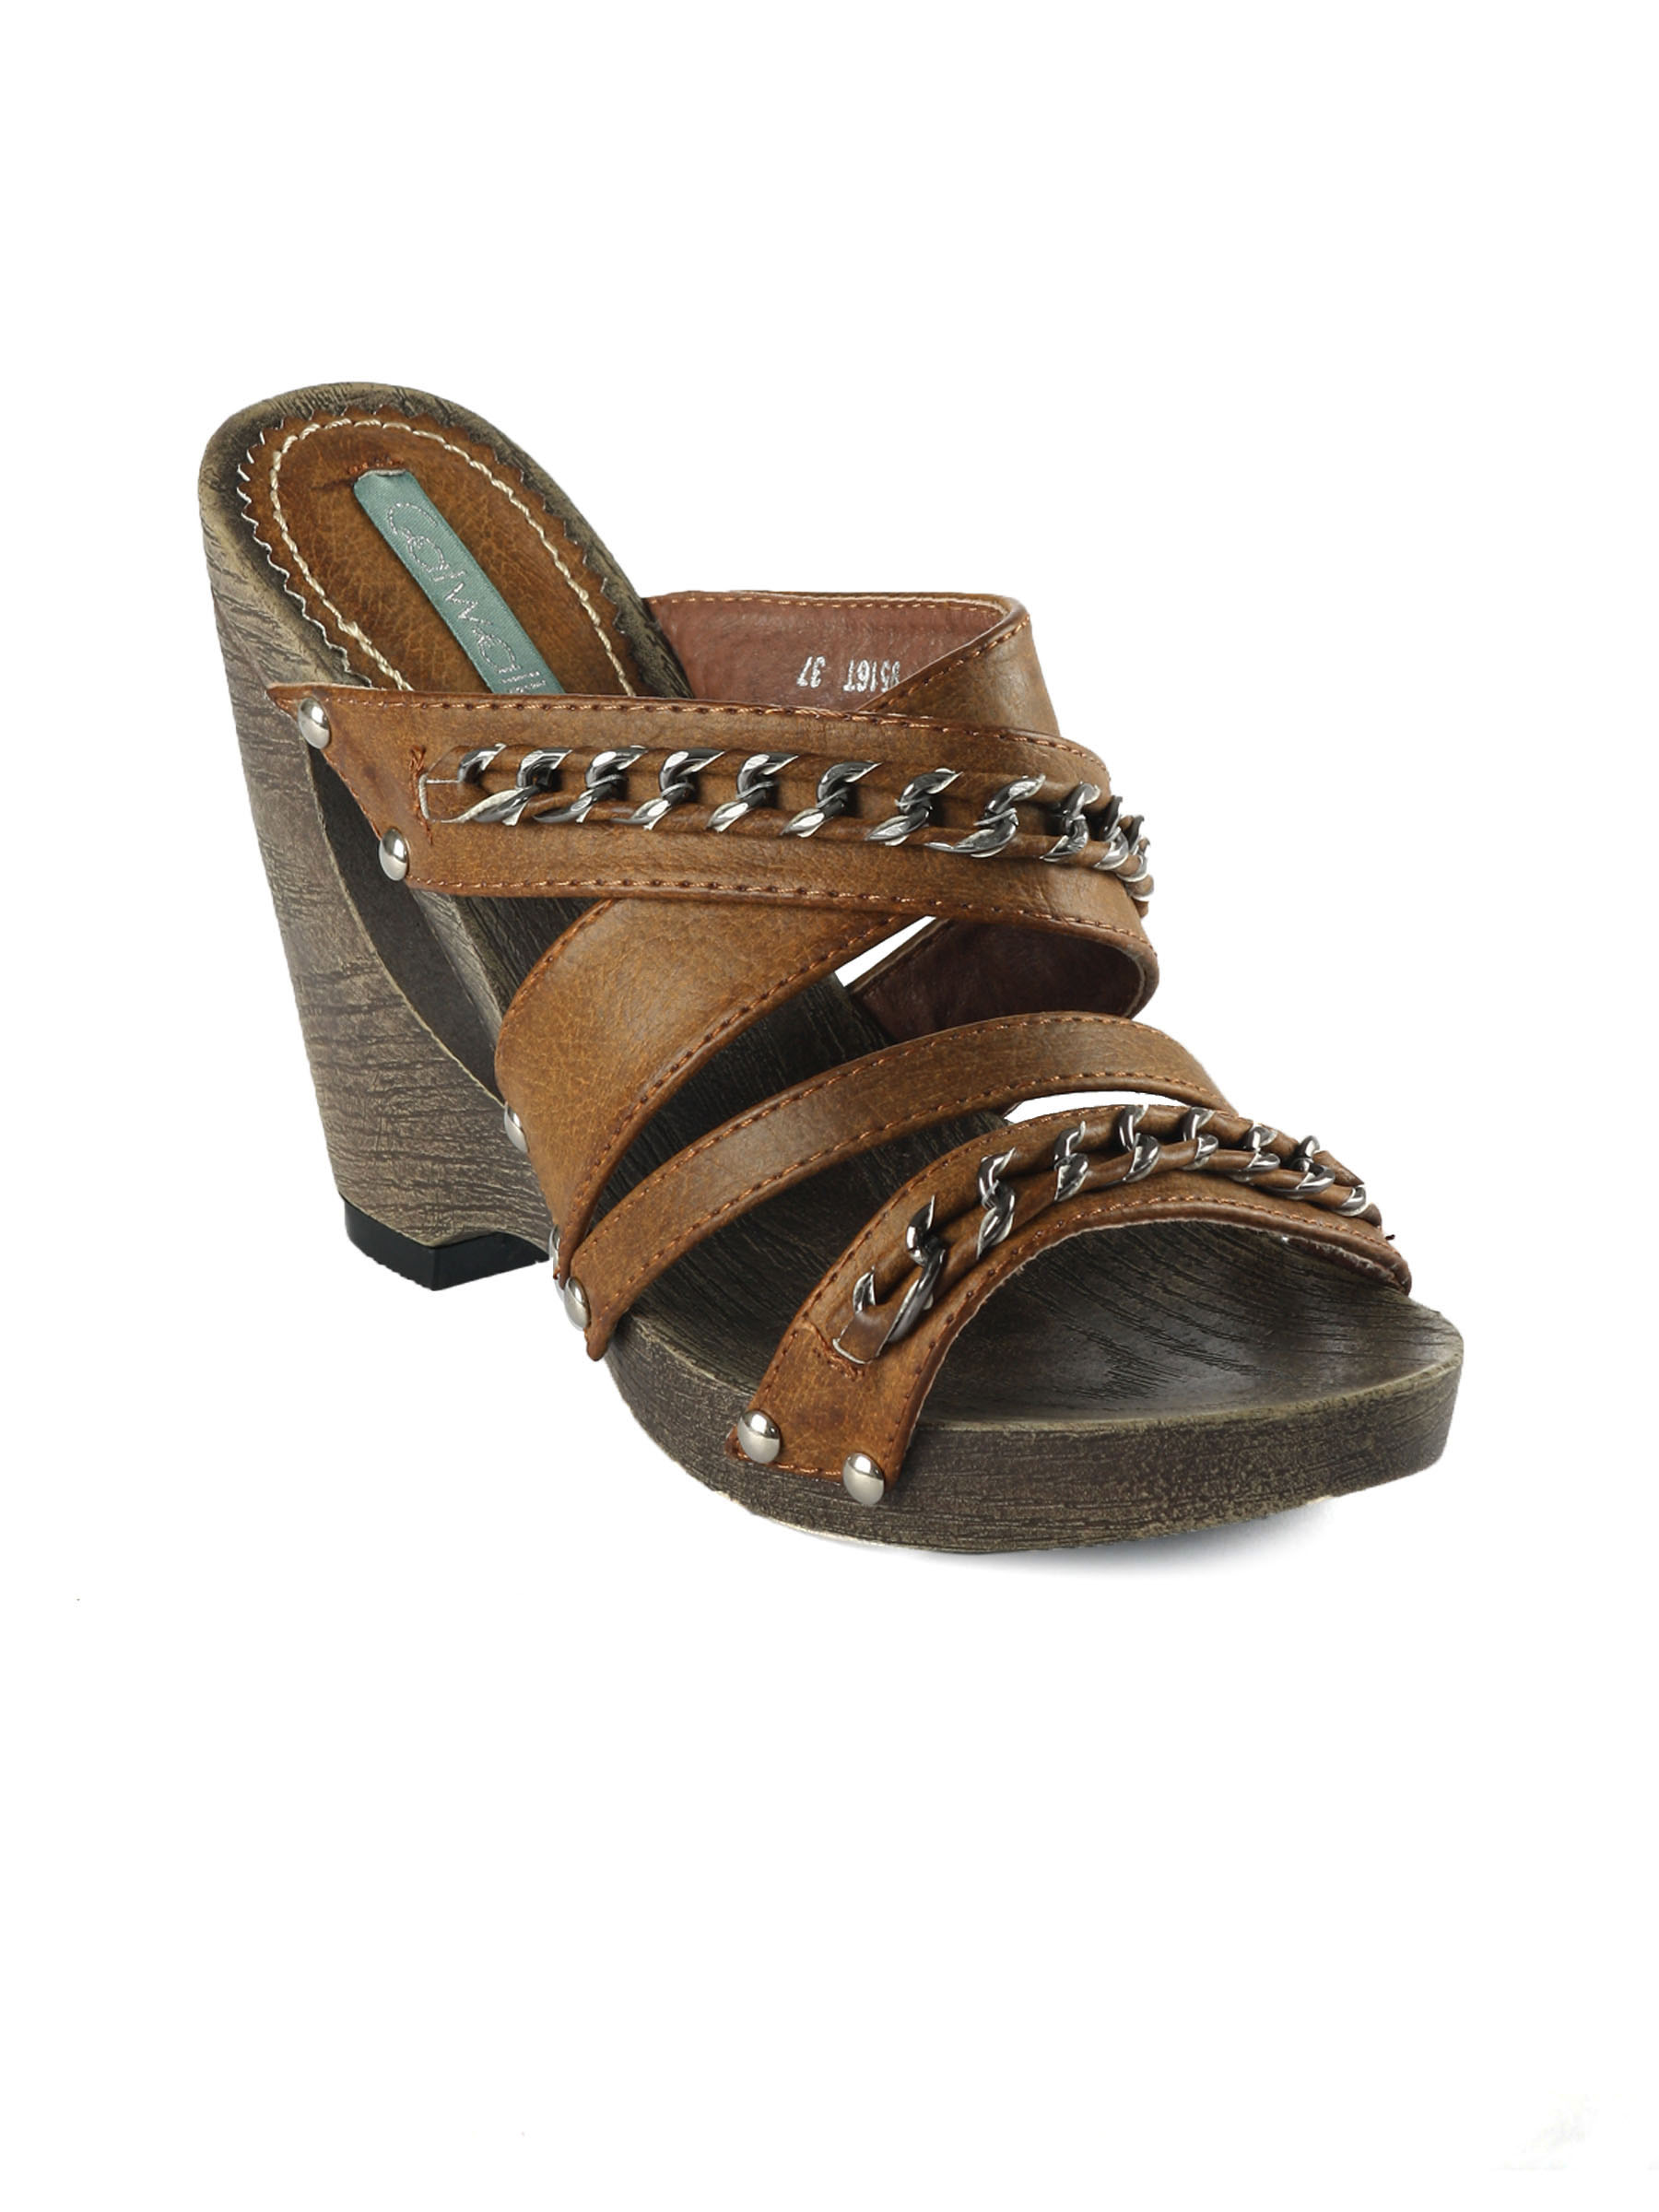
Catwalk Women Casual Tan Heels
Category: Footwear / Shoes / Heels
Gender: Women
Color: Tan
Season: Winter 2015
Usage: Casual